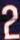
Number: 2